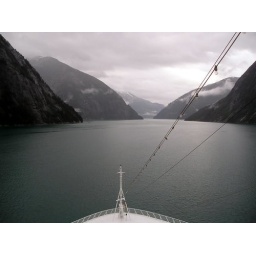
tight fit for a cruise ship, but apparently the ocean floor is thousands of feet deep in the fjord.